Edward Jenkins (MP)

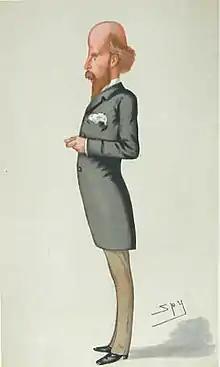

John Edward Jenkins (2 July 1838 – 4 June 1910), known as Edward Jenkins or J. Edward Jenkins, was a barrister, author and Liberal Party politician in the United Kingdom. He was best known as an author of satirical novels, and also served as the Agent-General of Canada, encouraging emigration to the new Dominion. He contested several parliamentary elections, but won only one, and sat in the House of Commons from 1874 to 1880.